Doha Debates

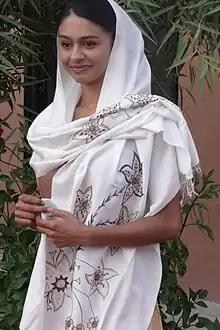
Nelufar Hedayat, Doha Debates correspondent and host of #DearWorldLive and Course Correction. March 2019.

In April 2020, in response to the global COVID-19 crisis, Doha Debates launched a weekly coronavirus-focused interview series called #DearWorldLive. Nelufar Hedayat hosts the virtual show, which each week examines a different aspect of the coronavirus and its impact on people and the world. Programs to date: